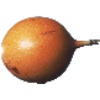
Label: Granadilla 1